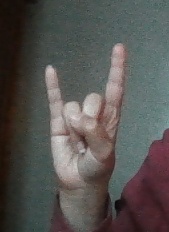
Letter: la